Hehes

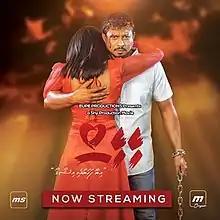
Official film poster

Hehes is a 2022 Maldivian suspense thriller film directed by Ahmed Nimal. Produced by Ismail Shafeeq and Ali Shaniz Mohamed under Eupe Productions and Shy Production, the film stars Yoosuf Shafeeu, Ibrahim Jihad, Ali Azim, Shiyaza Mohamed, Washiya Mohamed, Irufana Ibrahim and Mariyam Shifa in pivotal roles. The film was released on 2 May 2022, on the occasion of Eid al-Fitr 1443.